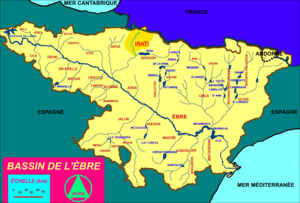
L'Iratiko erreka est un ruisseau qui traverse le département des Pyrénées-Atlantiques et se dirige vers l'Espagne, dans la Communauté forale de Navarre pour devenir l'Irati, affluent droit de l'Aragon à Sangüesa en Navarre.